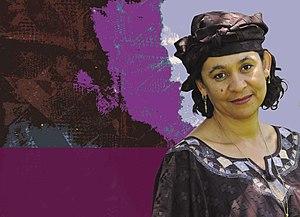
Amina Mama est une écrivaine, féministe et académicienne britanno-nigériane. Ses travaux portent sur le post-colonialisme, le militarisme et les études de genre. Elle a vécu en Afrique, en Europe et en Amérique du Nord. Elle est professeure d’université en Californie. Elle est également impliquée dans plusieurs organisations, dont le Global Fund for Women et l'Institut de recherche des Nations unies pour le développement social.